Cuxton

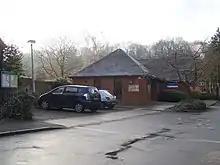
Cuxton Library in 2008

Archaeological evidence suggest the first human occupation was around 200,000 years ago. A hoard of 196 handaxes from the Acheulian era was excavated in 1962. This is now displayed in the British Museum. The name is believed to have developed from "Cucula's stone".